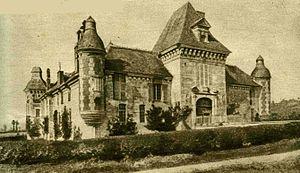
Le château du sénateur français Charles Humbert à Mesnil-Guillaume près de Lisieux, où il fut arrêté dans l'affaire Bolo)
Charles Humbert, né le 28 mai 1866 à Loison et mort le 1ᵉʳ novembre 1927 à Paris, est un homme politique français.
Le château du Mesnil-Guillaume est un édifice situé au Mesnil-Guillaume, en France.
Le Mesnil-Guillaume est une commune française, située dans le département du Calvados en région Normandie, peuplée de 605 habitants.